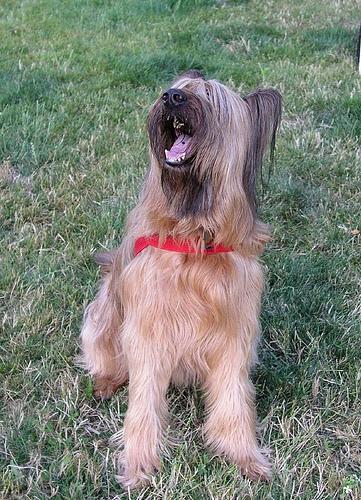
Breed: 230-n000041-briard